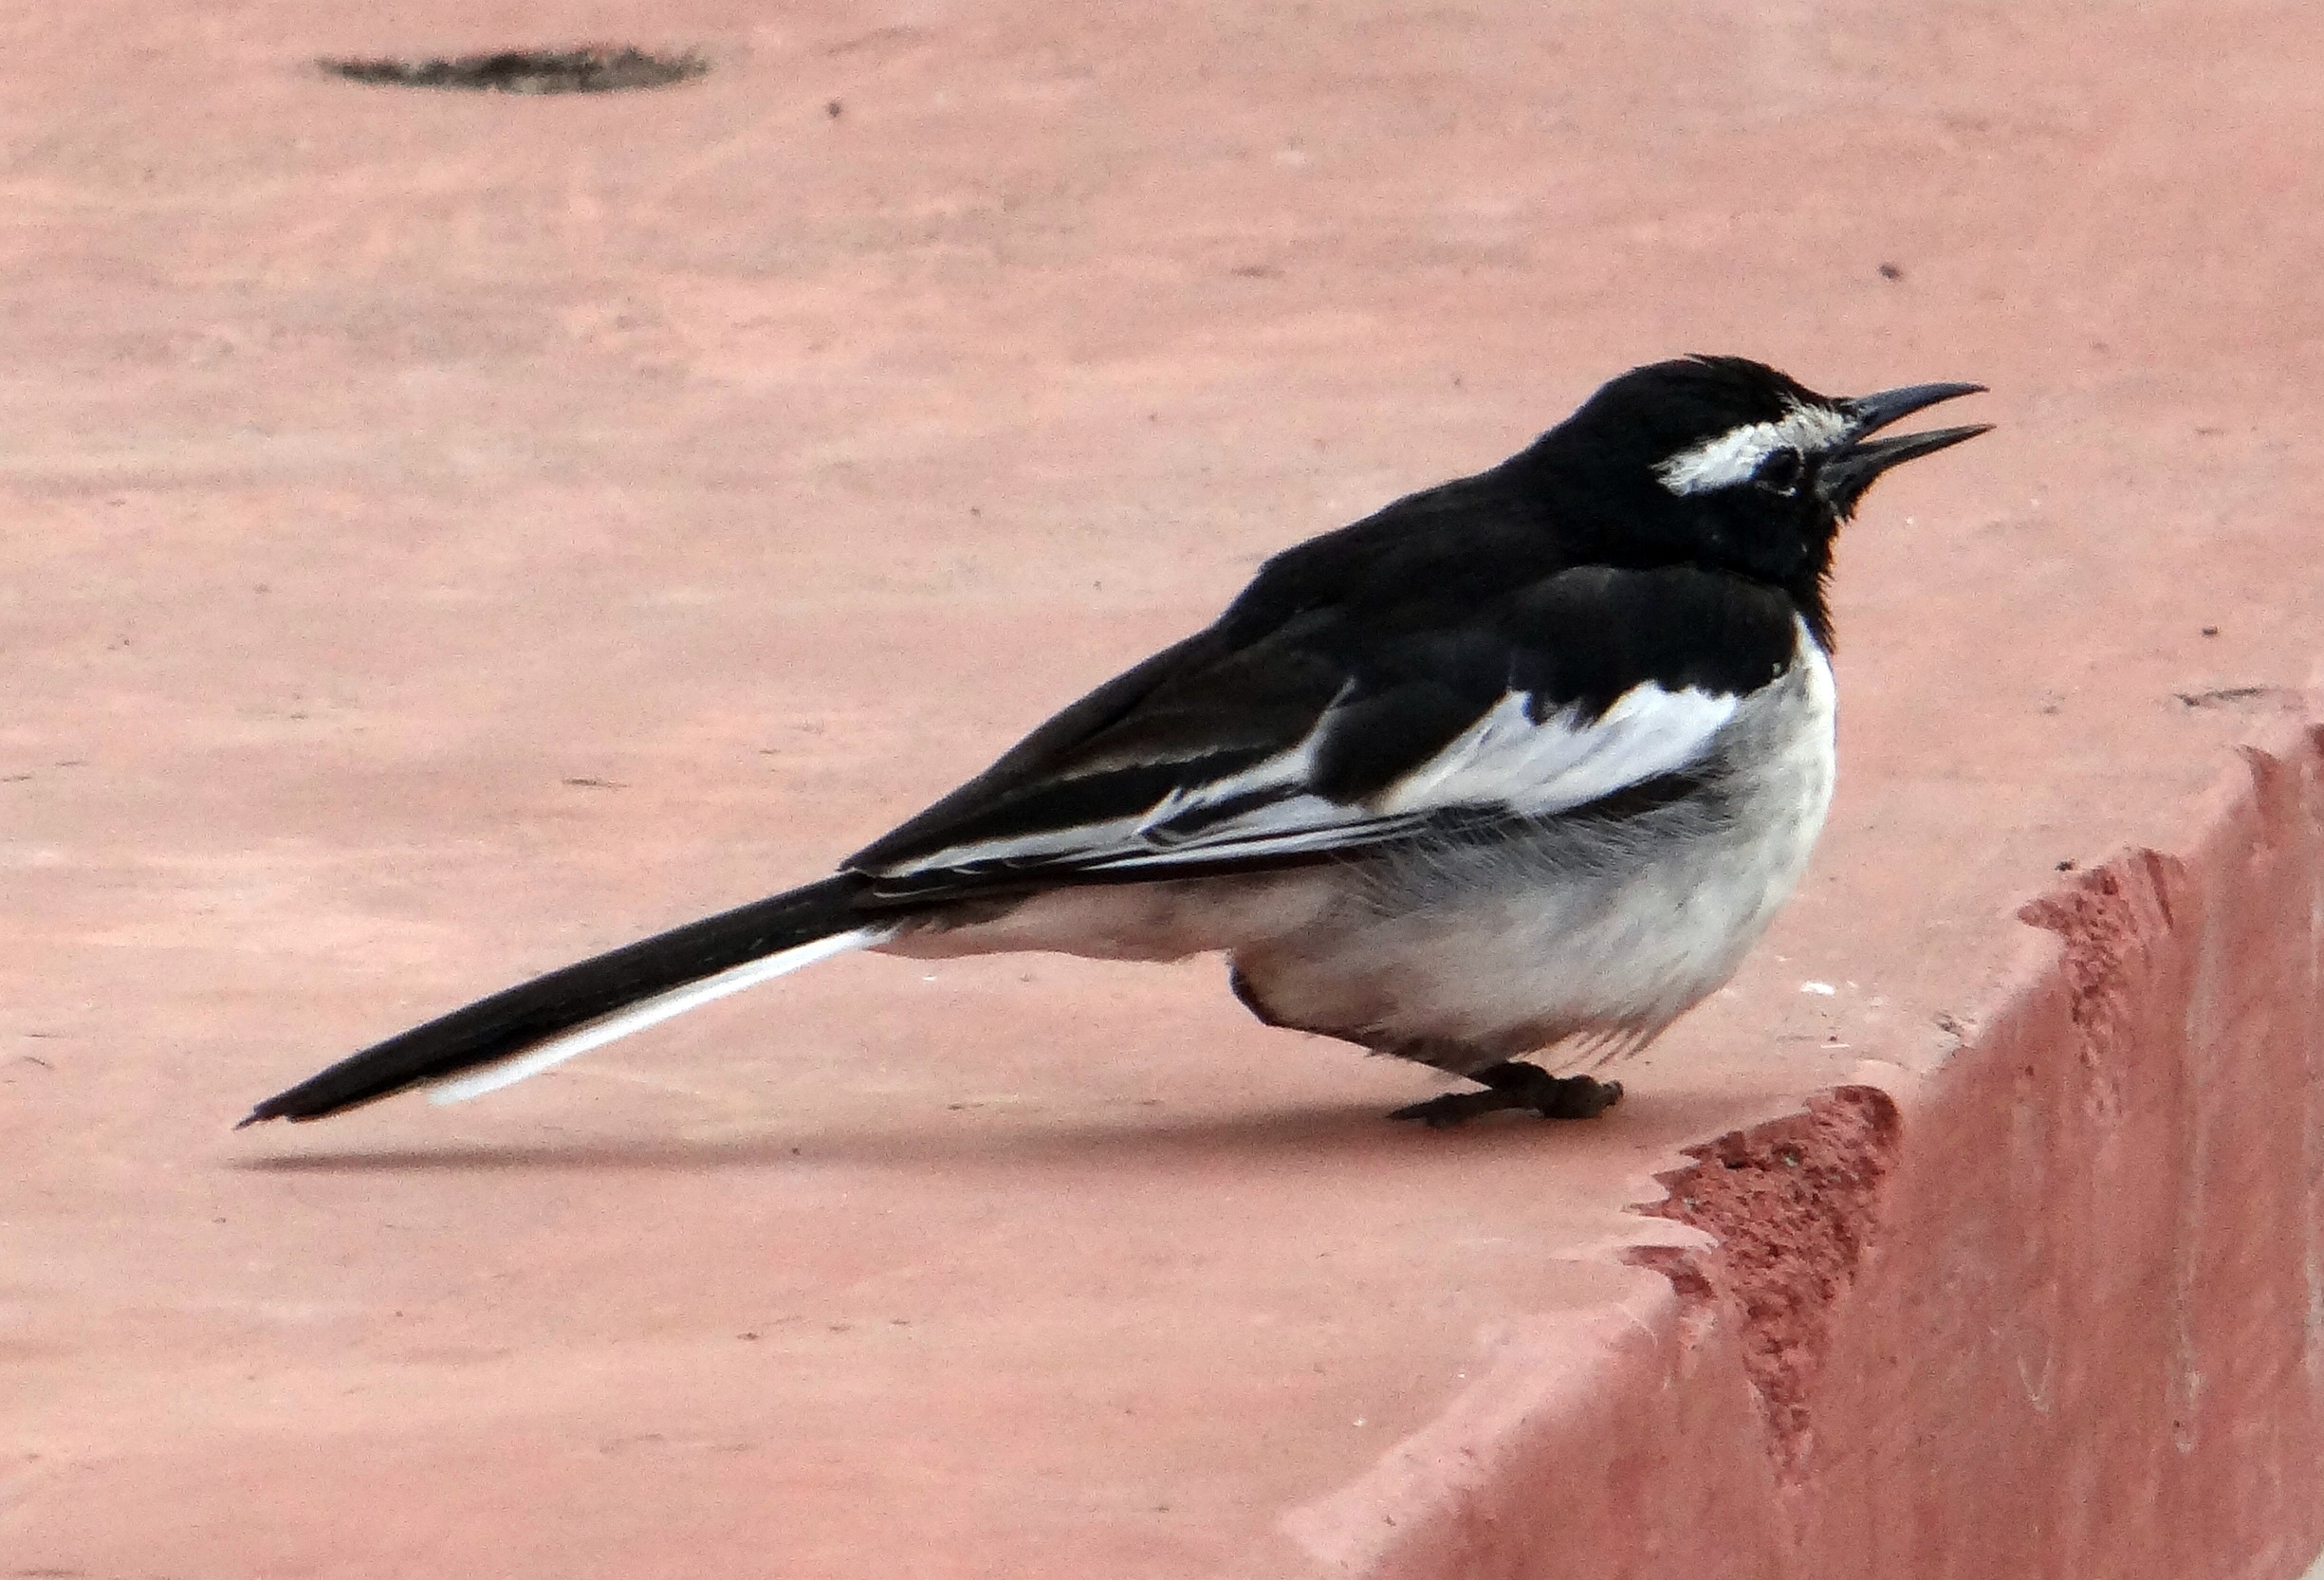
bird, wing, wildlife, beak, fauna, passerine, vertebrate, wagtail, swallow, magpie, passeriformes, eurasian magpie, perching bird, emberizidae, cinclidae, crow like bird, large pied wagtail, motacilla maderaspatensis